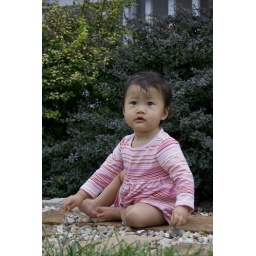
Reagan in pink striped dress in front yard - 49